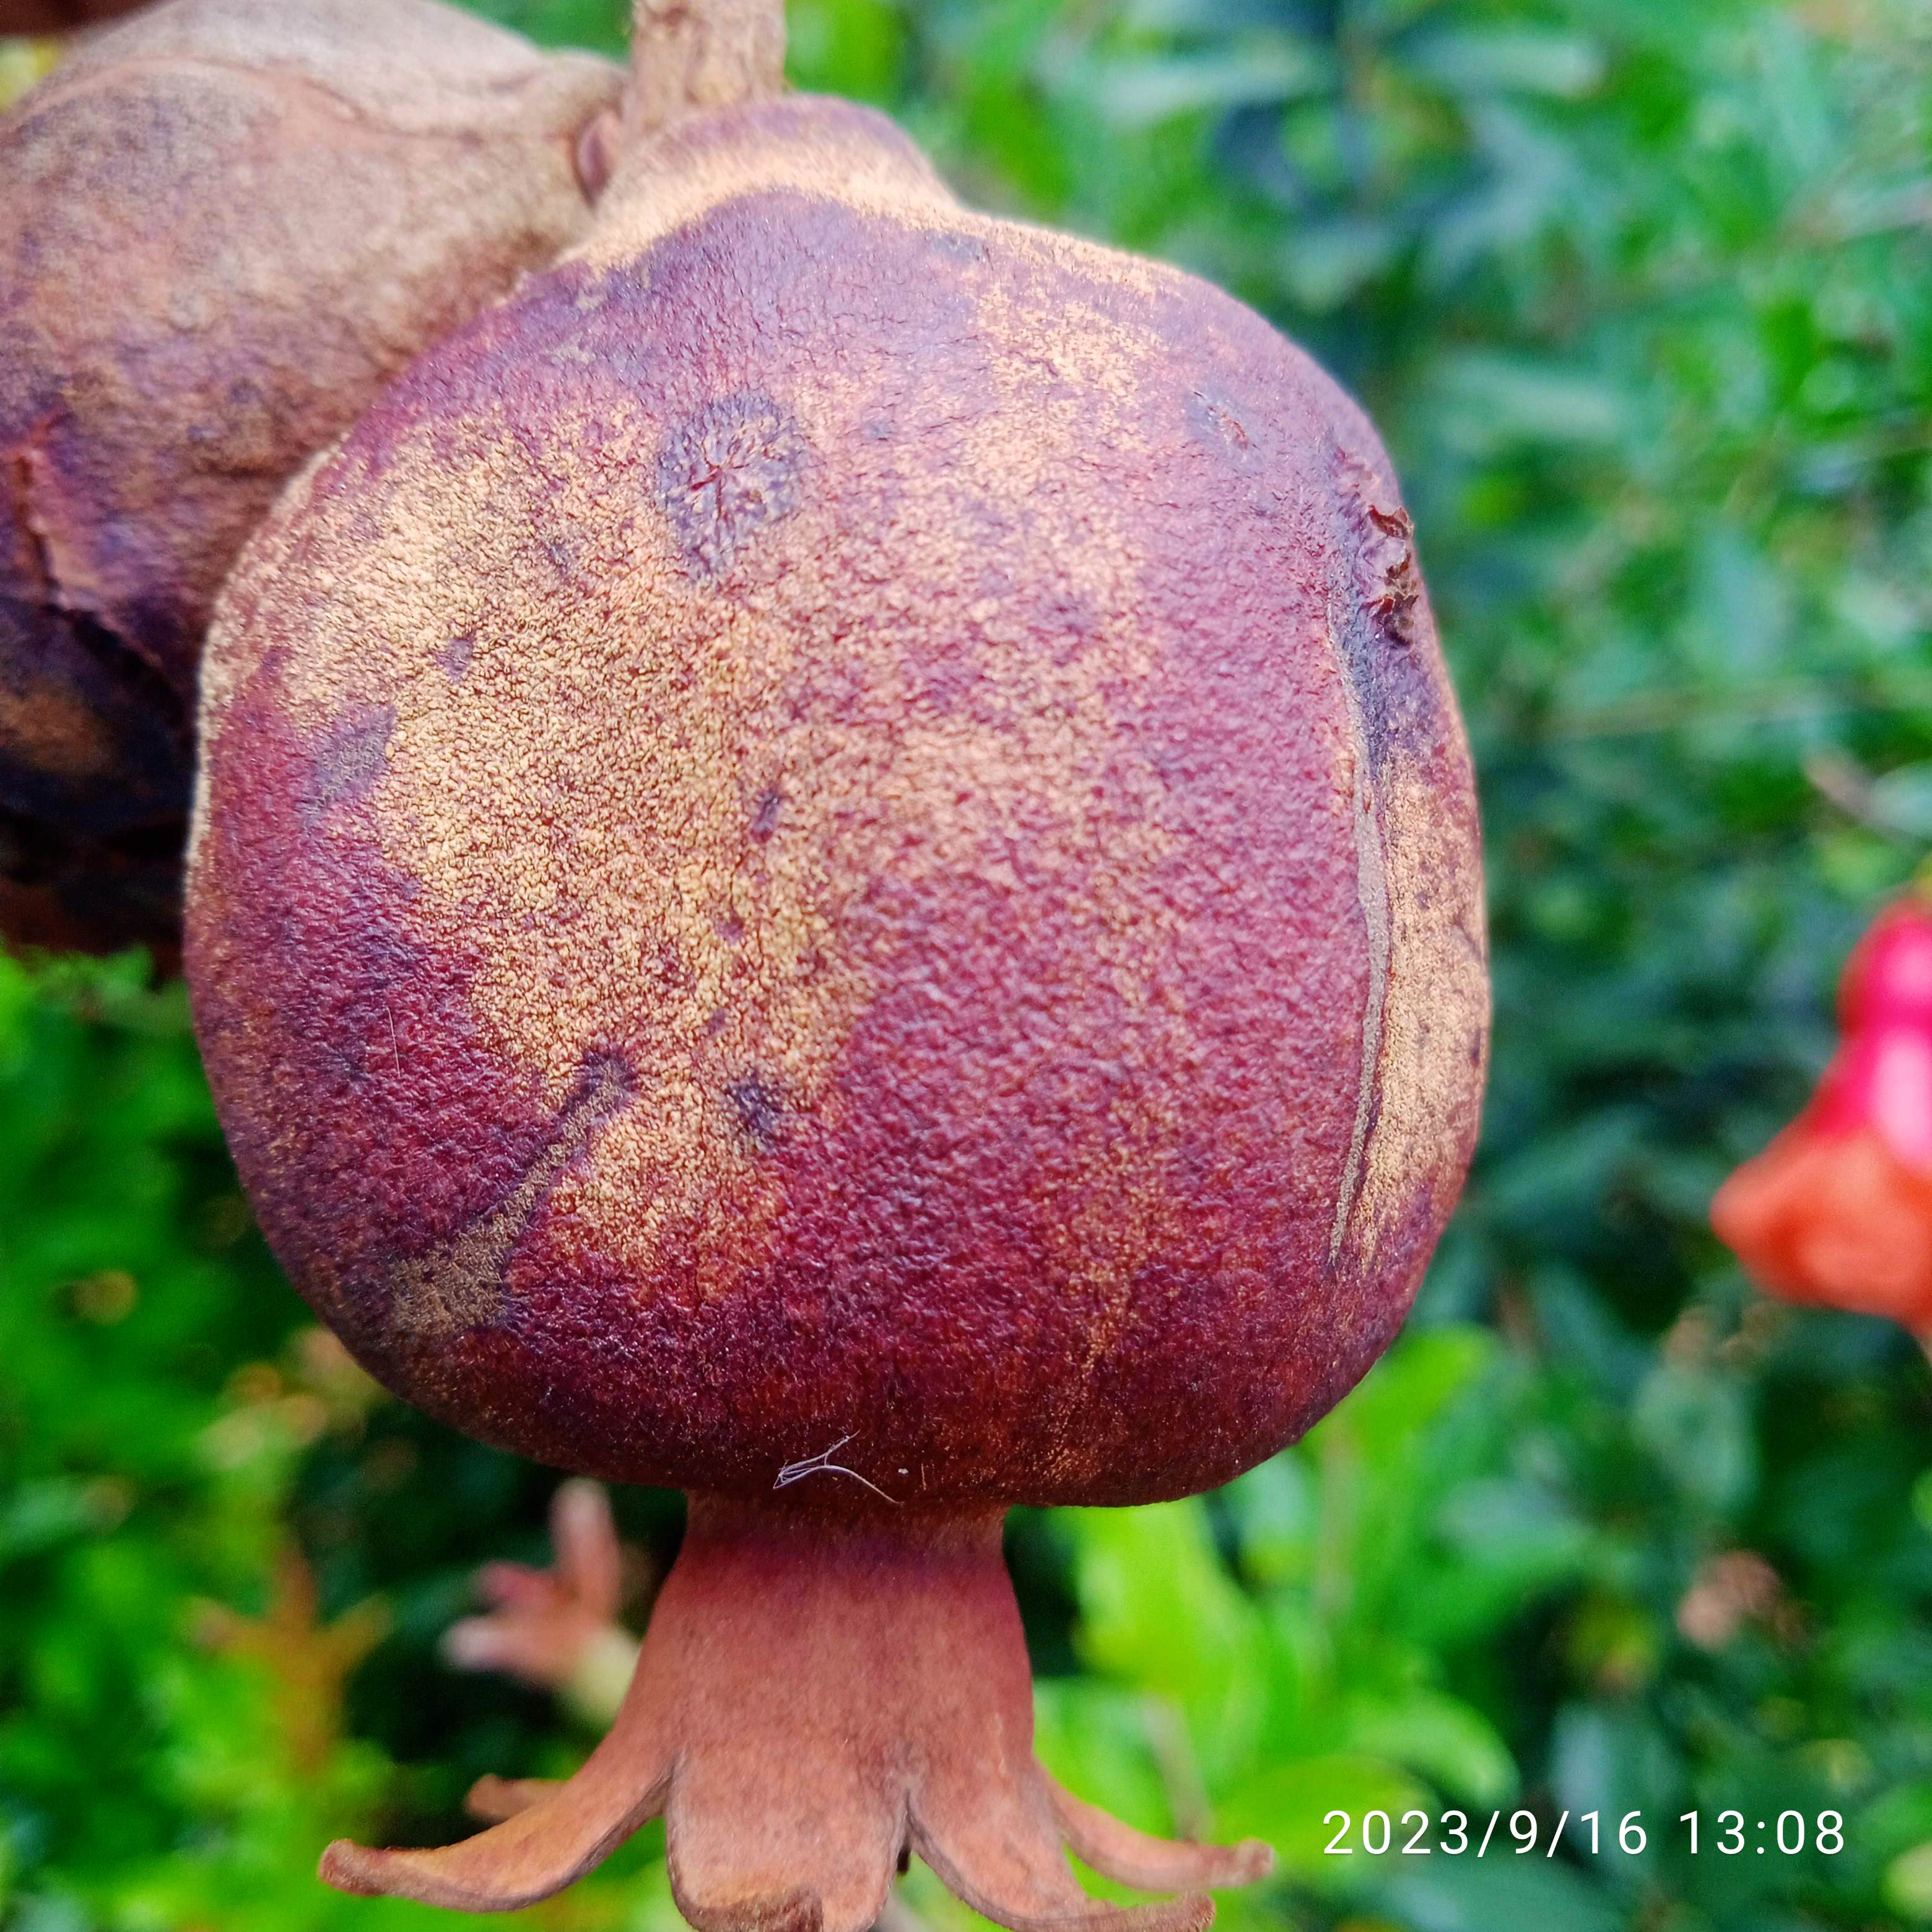
Label: Alternaria